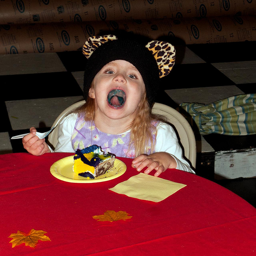
a little girl wearing cat ars shows off her half chewed cake in her mouth.
A young girl eats a colorful piece of cake.
A young girl opens her mouth while eating cake.
A girl with a hat on eating cake.
A little girl wearing cat ears eating cake with her mouth open.